Russula densifolia

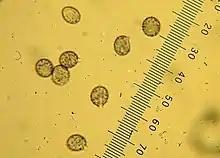
Spores range in shape from oval to elliptical to roughly spherical, and have a diameter of less than 10 micrometers.

"Russula densifolia" produces a white to pale yellow spore print. The spores are oval to elliptical to roughly spherical, hyaline (translucent), amyloid, and measure 7.6–9.5 by 6.7–7.5 μm. They have a rough, reticulate surface marked by ridges and low, isolated warts that are 0.2–0.5 μm high. The cystidia in the hymenium are thin-walled and hyaline, with shapes ranging from club-shaped with broad tips to somewhat fuse-shaped with short and narrow appendages at the tip; cystidia have dimensions of 30–80 by 5–10 μm. Under the hymenium, the subhymenium is starkly differentiated. There are abundant sphaerocysts (fragile, spherical cells common in the Russulaceae) present in the gill tissue, and the cap tissue has clusters of these cells. The cap cuticle, typically 125–200 μm thick, is embedded in a gelatinous layer, and is differentiated into two layers: the epicutis, which consists of interwoven hyphae, and the underlying subcutis. Shaffer attempted to differentiated several forms of the mushroom by differences in cap cuticle thickness and morphology, although these forms are now not considered to have taxonomic significance.